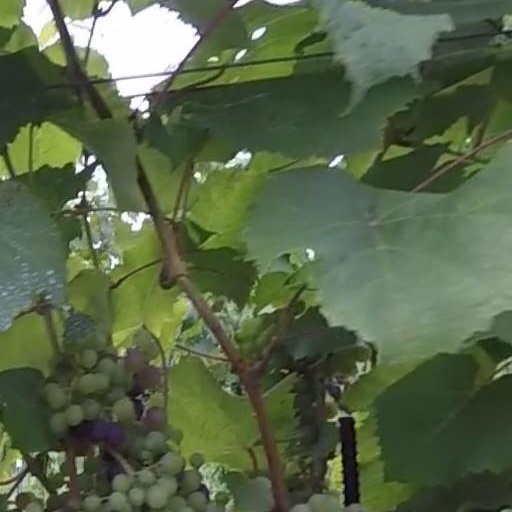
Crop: grape